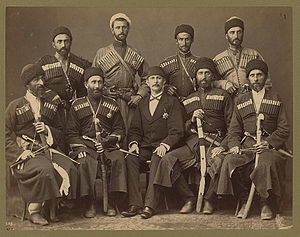
Tjerkessere
Tjerkessere omkring 1890. Manden i midten er formodentlig en osmannisk embedsmand.
Tjerkessere er en samlebetegnelse på flere folkeslag i det nordvestlige Kaukasien, da særlig nært beslægtede adygeer i Adygeja og kabardiner i Karatjajevo-Tjerkessien og Kabardino-Balkarien. Betegnelsen benyttes særskilt om adygeere, og på kabardinere, men det inkluderer også abkasere, heriblandt abazinere og ubycheene. Den sidste gruppe, ubycheene, er sprogligt set en uddød gruppe. Tjerkesserne udgør nu en lille minoritet af befolkningen i området, og den største koncentration findes i Adygeja.